Gazeta Olsztyńska

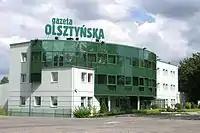
Current office of "Gazeta Olsztyńska"

Gazeta Olsztyńska (English: "Olsztyn Daily") is a Polish language newspaper published in Olsztyn.